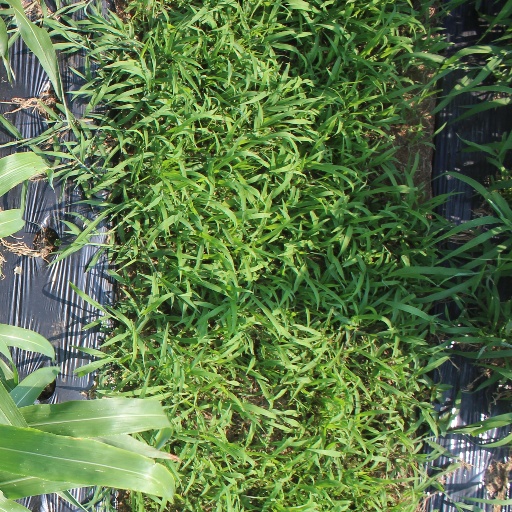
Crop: sorghum